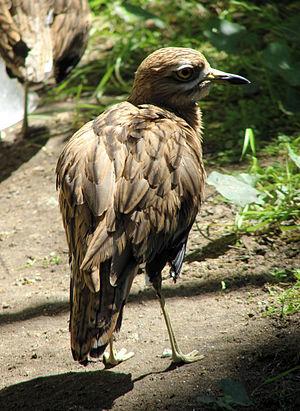
Le parc naturel régional de la Brenne est un parc naturel régional français, qui est situé dans le département de l'Indre, en région Centre-Val de Loire.
L'Œdicnème criard ou œdicnème eurasien, est une espèce d'oiseaux appartenant à la famille des Burhinidae. Cet oiseau limicole est également appelé « courlis de terre » car son cri ressemble à celui des courlis. Il est semi-nocturne et donc souvent difficile à repérer de jour. Il est très bruyant en été, surtout de nuit, faisant entendre de longs sifflements.
Le plateau d'Albion est situé à cheval sur les trois départements du Vaucluse, de la Drôme et des Alpes-de-Haute-Provence. Il se subdivise administrativement en sept communes : Sault, Ferrassières, Aurel, Revest-du-Bion, Saint-Trinit, Saint-Christol, Simiane-la-Rotonde.